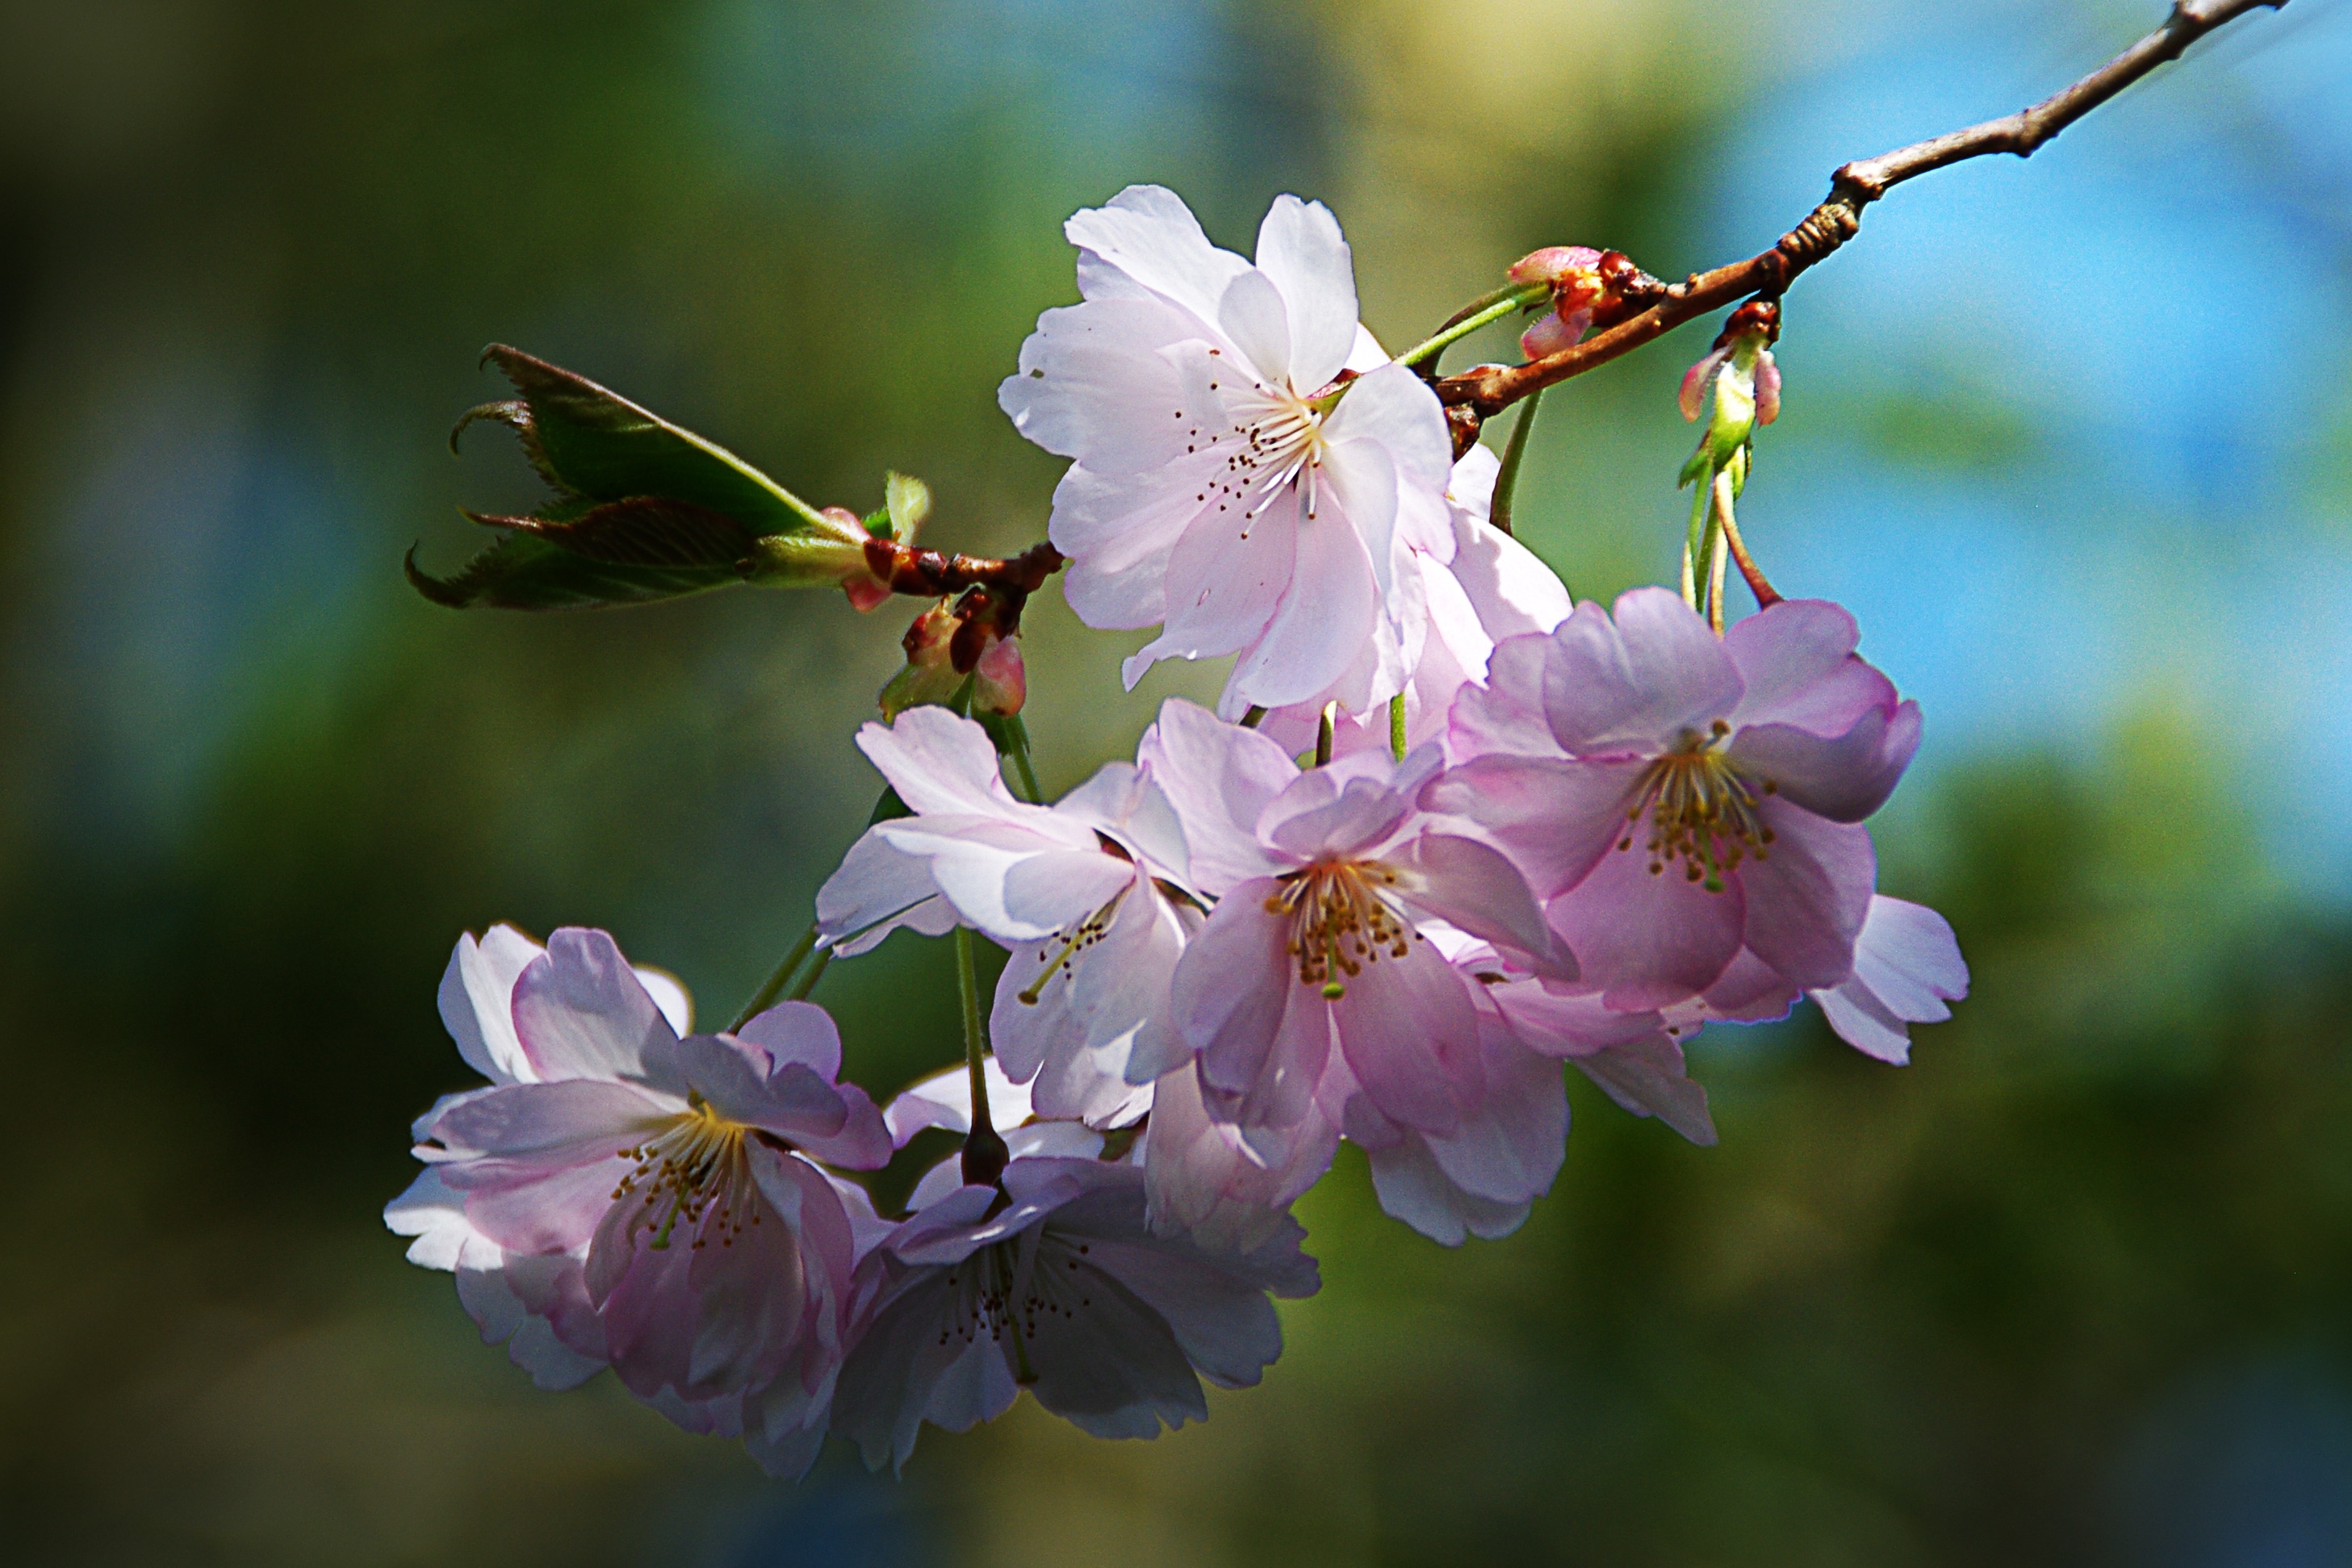
tree, nature, branch, blossom, plant, flower, petal, food, spring, produce, botany, pink, flora, cherry blossom, wildflower, close up, shrub, spring flower, macro photography, apple blossom, flowering plant, rose family, land plant